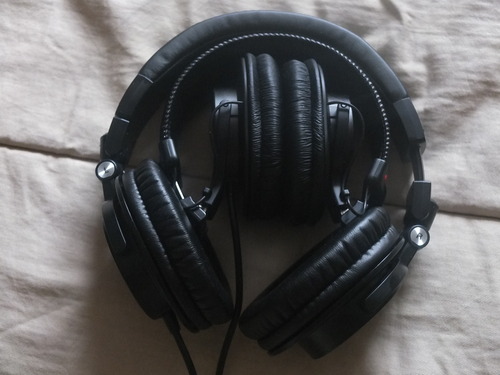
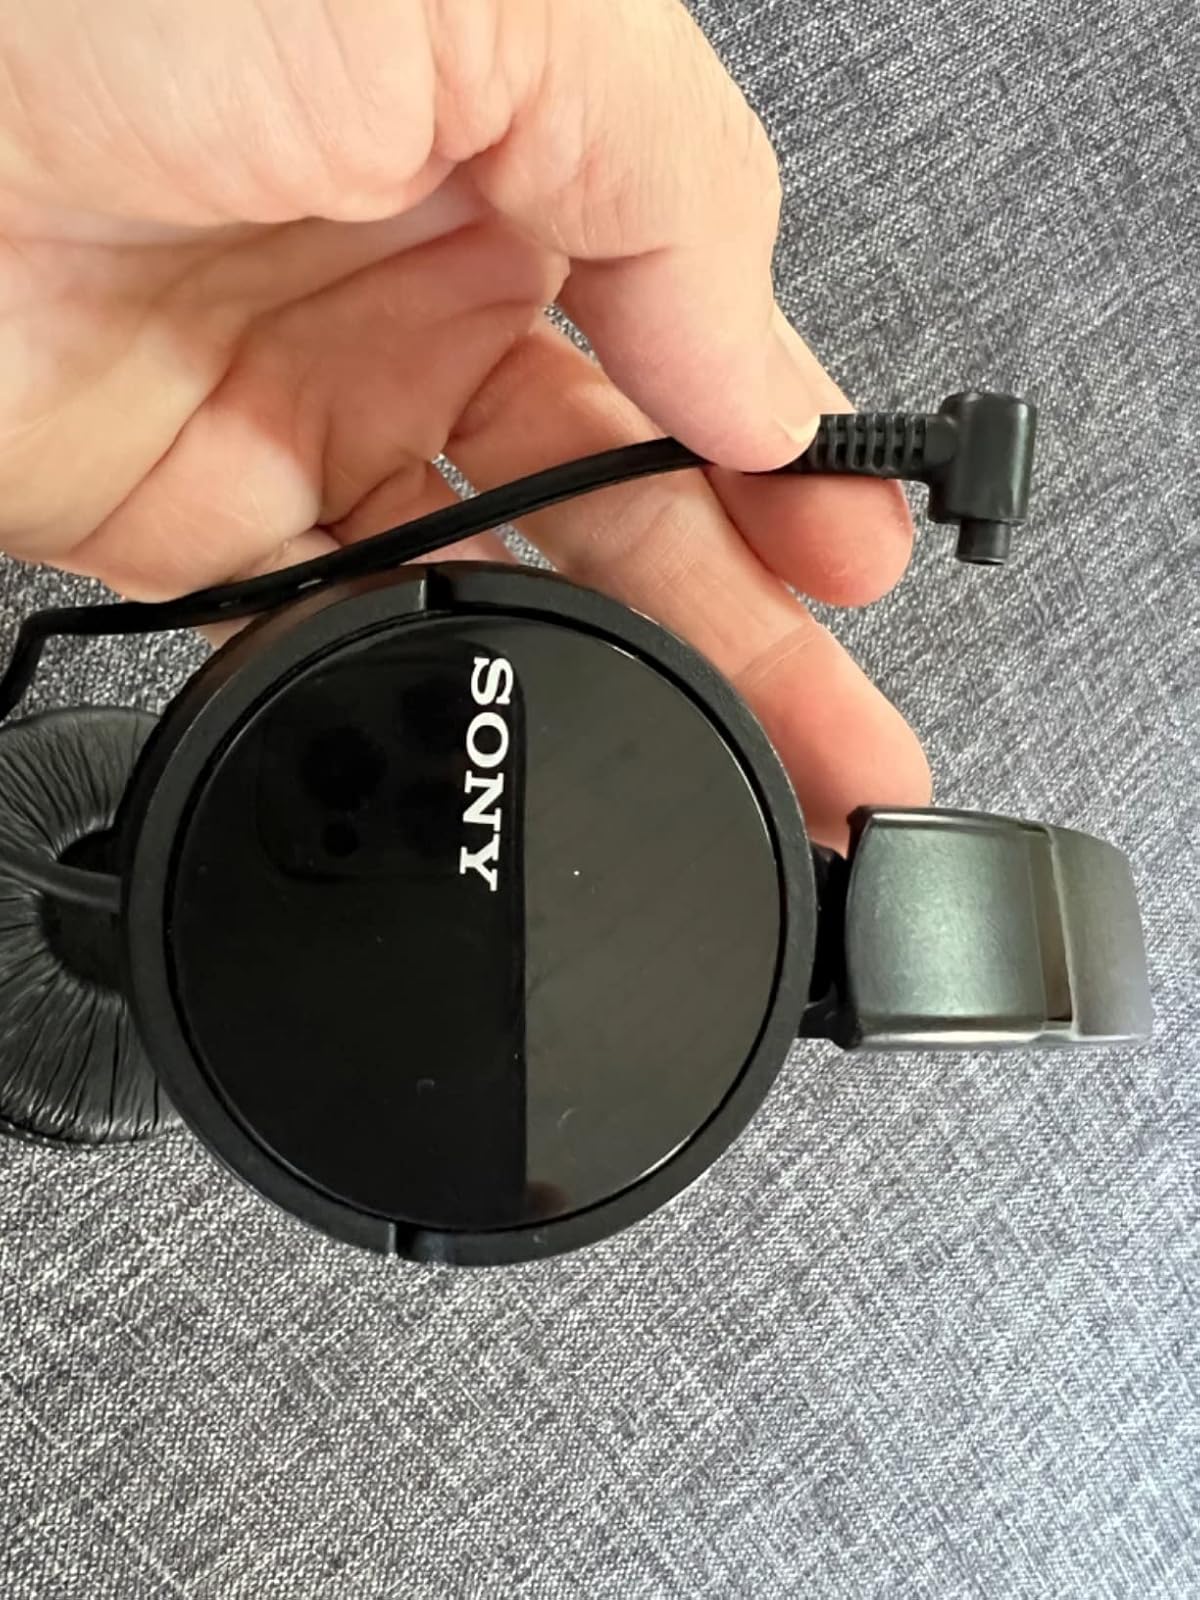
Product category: headphones
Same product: no